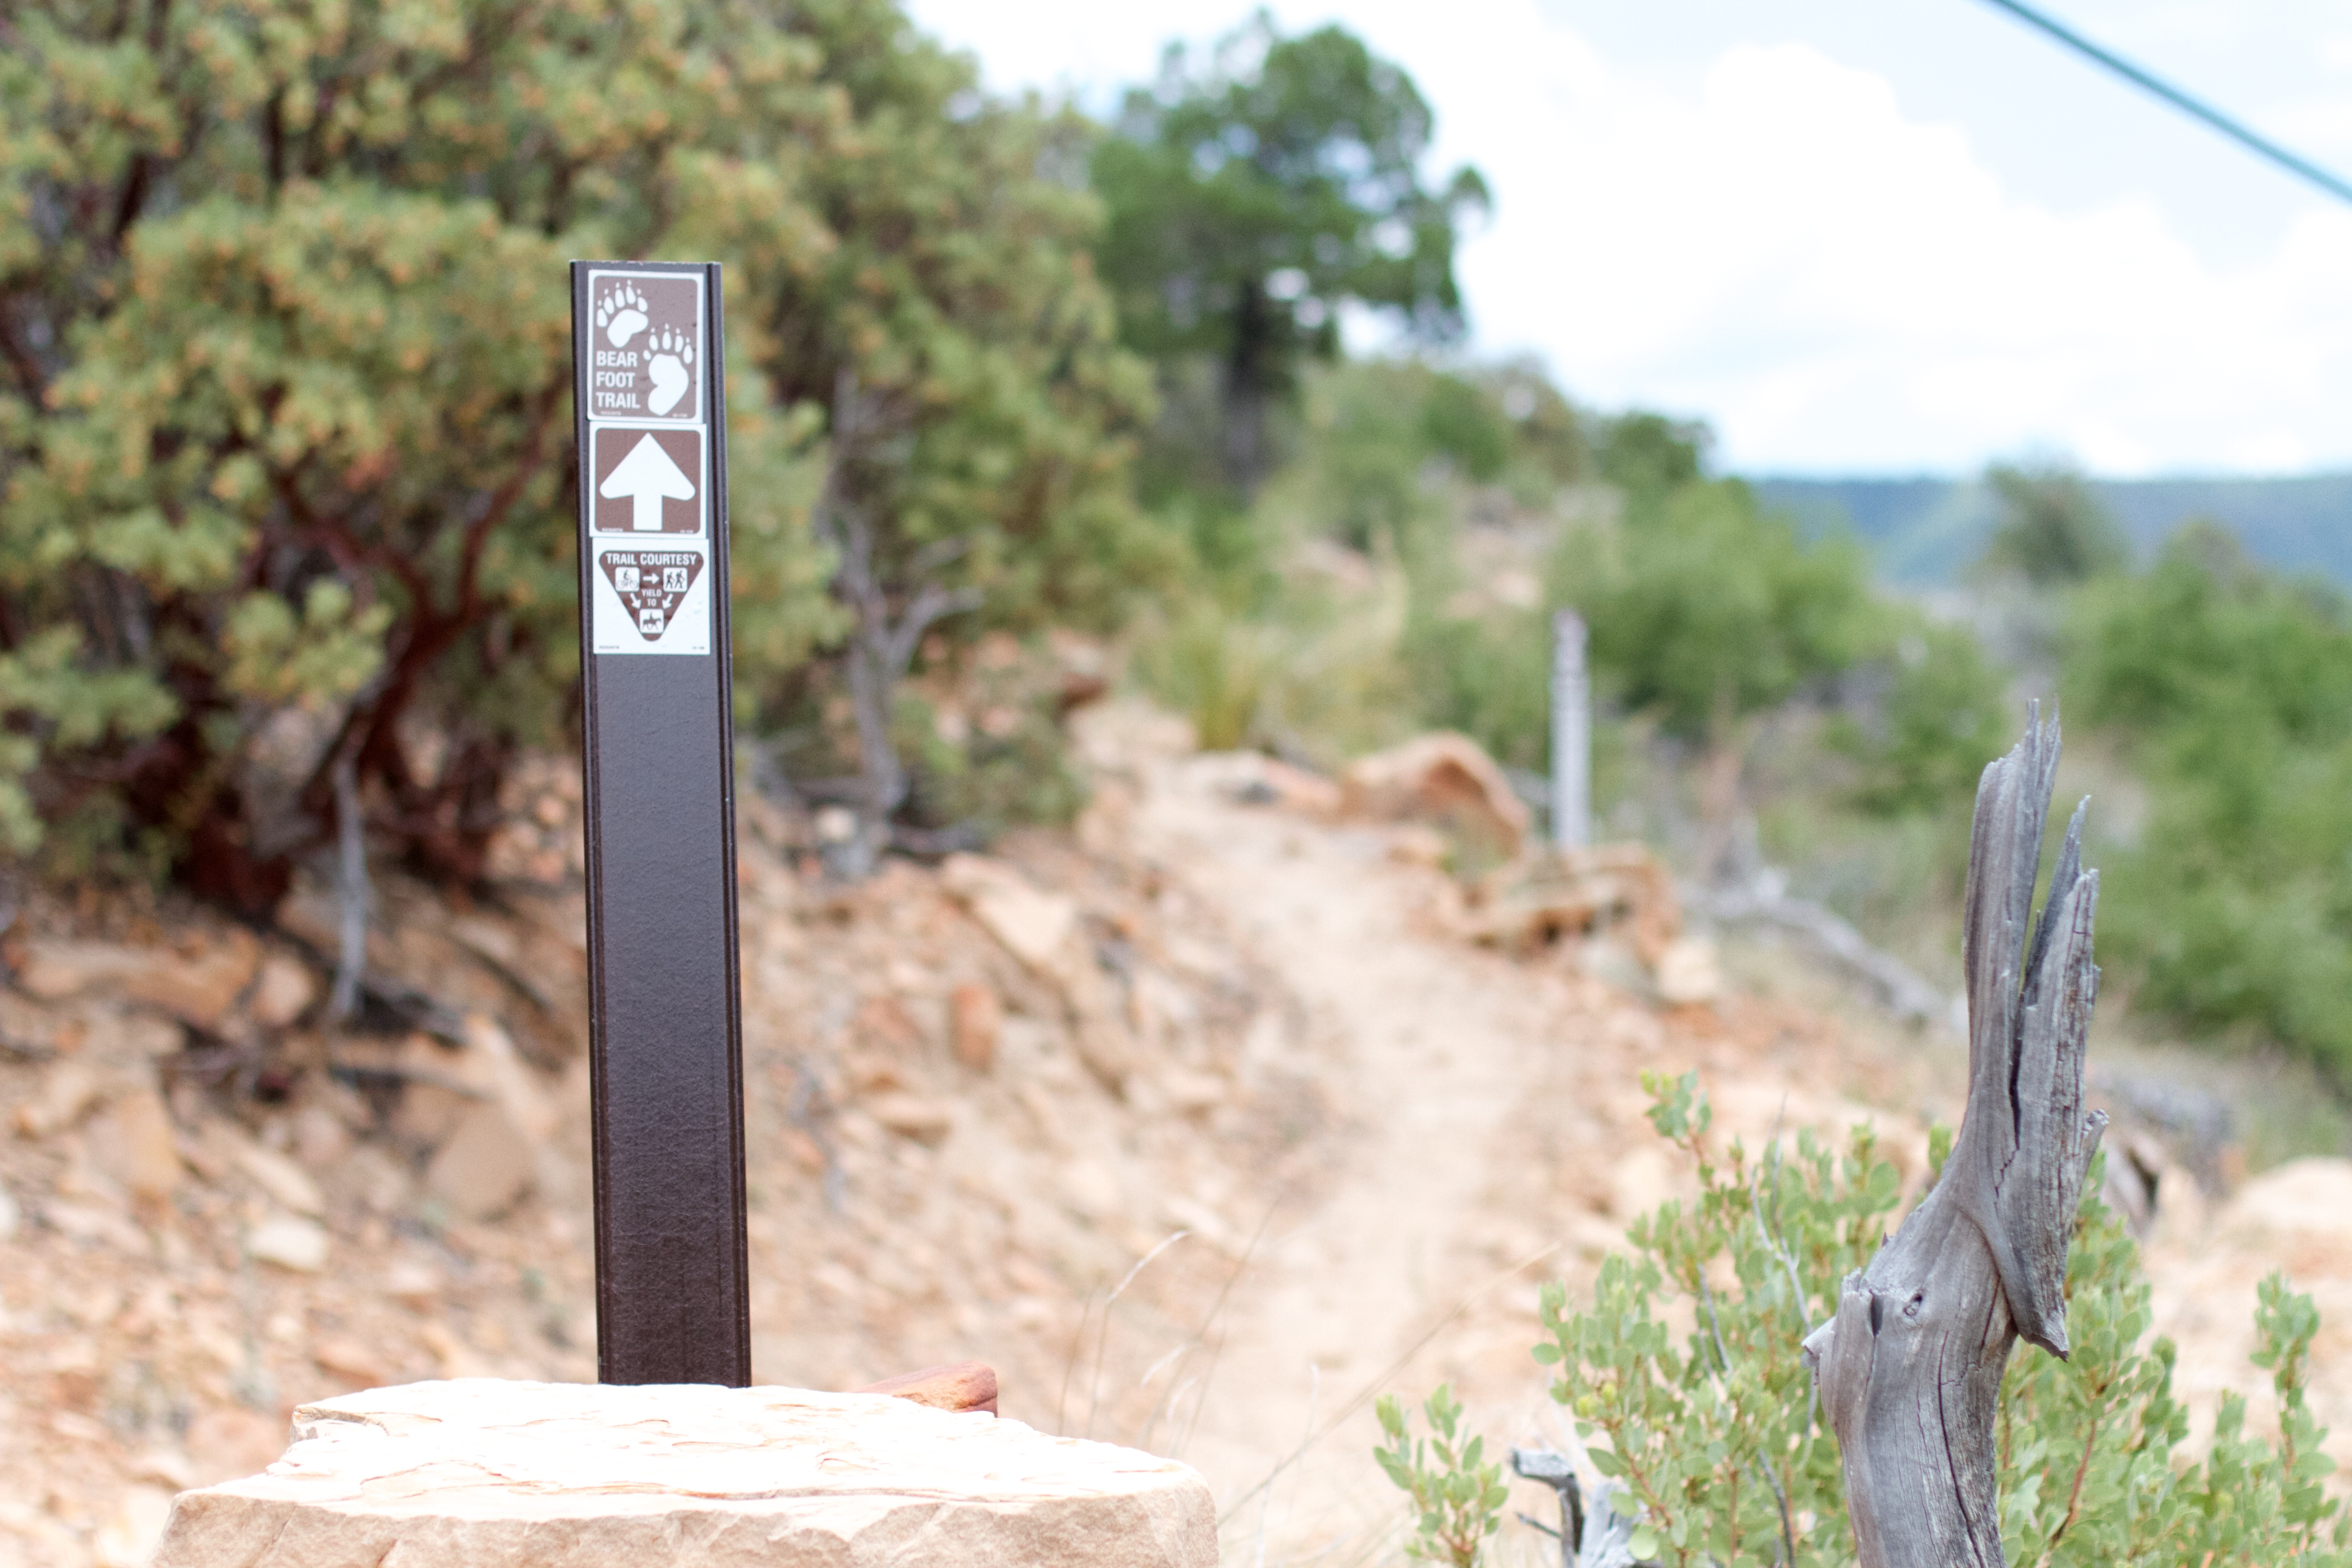
trail, soil, pstrails